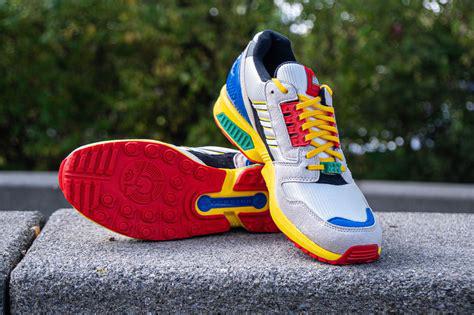
Brand: Adidas
Model: ZX 8000